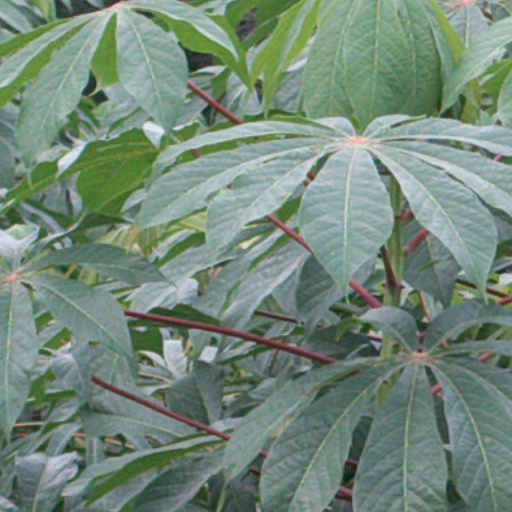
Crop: cassava